Anthony Davis

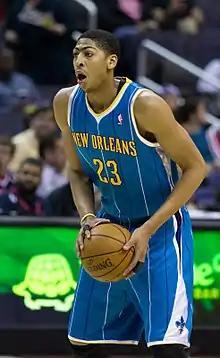
Davis in his first season as a Hornet

On November 1, 2012, Davis made his debut against the San Antonio Spurs. He scored a team high 21 in a losing effort. On November 2, Davis suffered a concussion that sidelined him for two-and-a-half games until November 9. In his November 9 return, he posted his first double-double with 23 points and 11 rebounds as well as 5 blocks, 2 steals and 2 assists in a victory over the Charlotte Bobcats. On November 17, he totaled 28 points and 11 rebounds against the Milwaukee Bucks. On November 20, Davis was announced to be out of the lineup for "a stress reaction" on his ankle. He was cleared to play on December 11, 2012, after missing 11 games. On December 18, he posted a career-high 4 steals to go along with 15 points and a then-career-high 16 rebounds against the Golden State Warriors in his first start since being disabled on November 20.